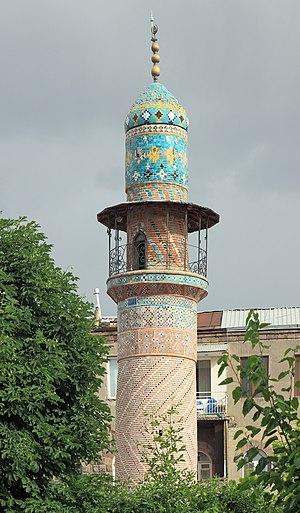
La mosquée bleue Gök Jami est une mosquée d'Erevan en Arménie.